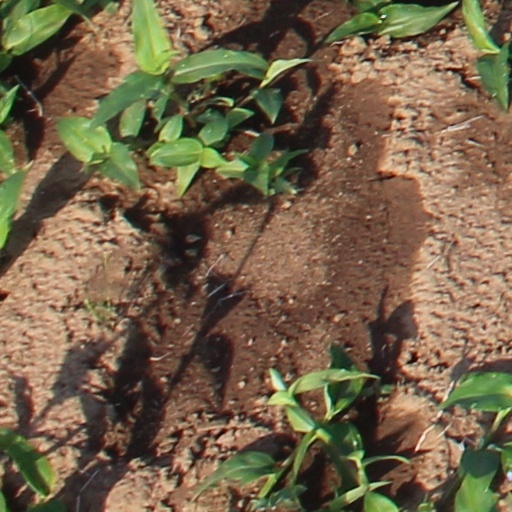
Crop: wheat